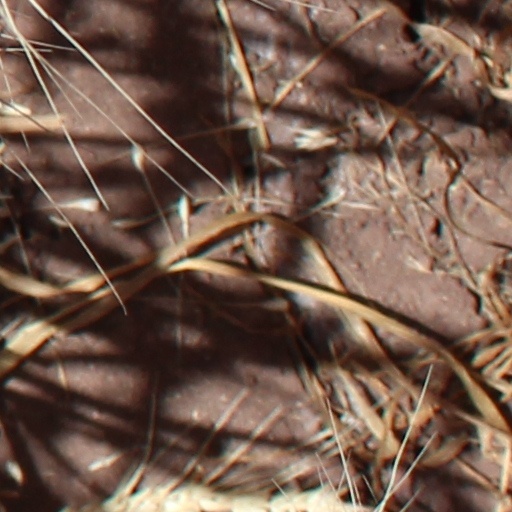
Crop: wheat